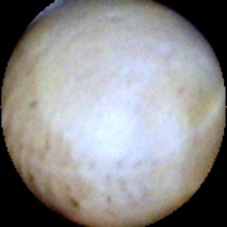
Label: Intact